Paa Kwesi Nduom

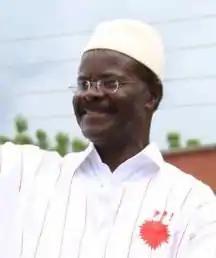
Papa Kwesi Nduom on a campaign trail

Paa Kwesi Nduom or Papa Kwesi Nduom, (born February 15, 1953) is a Ghanaian business consultant, politician, and founder of Ghana's Progressive People's Party. A three-time candidate for president, he was the member of parliament for the Komenda-Edina-Eguafo-Abirem constituency and served as minister of state in the Kufuor government.